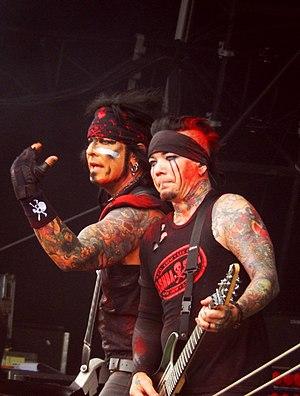
SixxA.M au Hellfest 2016
Sixx:A.M. est un groupe de hard rock formé à Los Angeles en 2007 par Nikki Sixx, DJ Ashba et James Michael. Le nom Sixx:A.M. est une combinaison des noms des membres du groupe.